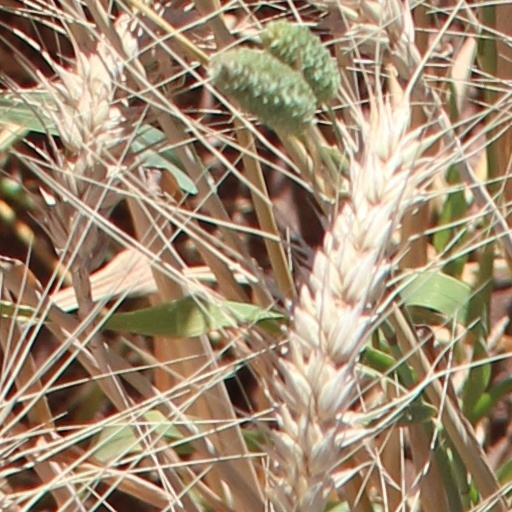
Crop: wheat